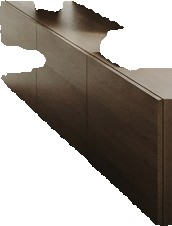
Surface category: cabinetry